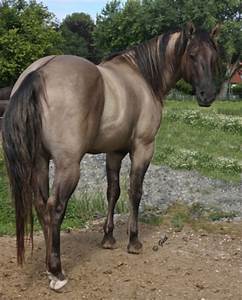
Label: horse